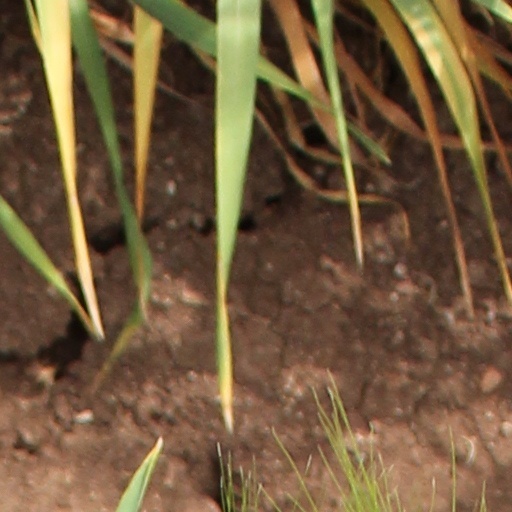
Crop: wheat